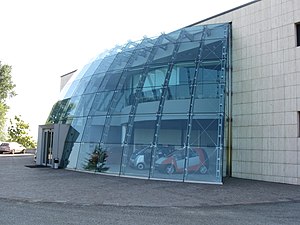
Pininfarina
Pininfarinia Design Center.
Carrozzeria Pininfarina er et firma fra Torino i Italien, der er kendt for at designe biler. Firmaet blev stiftet af designeren Battista Pininfarina, som fik tilnavnet Pinin «yngste broder», som han senere i livet officielt lagde til sit fødenavn, Farina, hvilket forklarer bogstavet 'F' i firmaet logo. Firmaet styres i dag af barnebarnet Andrea Pininfarina. Mange designere har arbejdet for firmaet, som er blevet et af de mest kendte bildesign- og konceptbil-firmaer i verden.